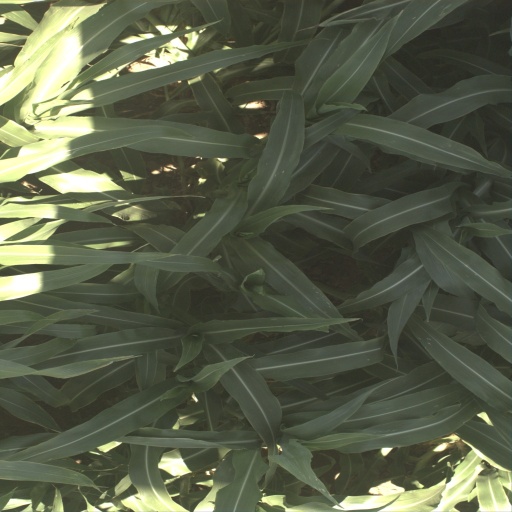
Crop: sorghum